Tollwood Festival

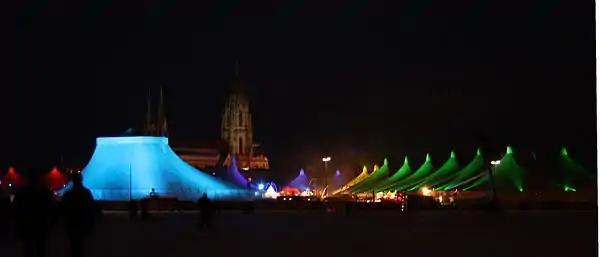
Tollwood winter festival, 2010

Since 1988, the Tollwood festival focuses on different contents and takes a different forms and genres each year. The festival attempts to connect the cultural offerings of music, theater, cabaret and art with an ecological consciousness. Here, a large part of the cultural events that take place offer free admission.